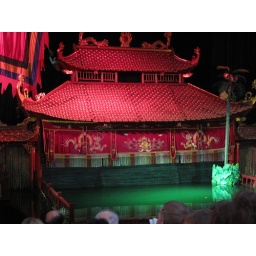
The green part in the front is the water (not sure why it looks green!).